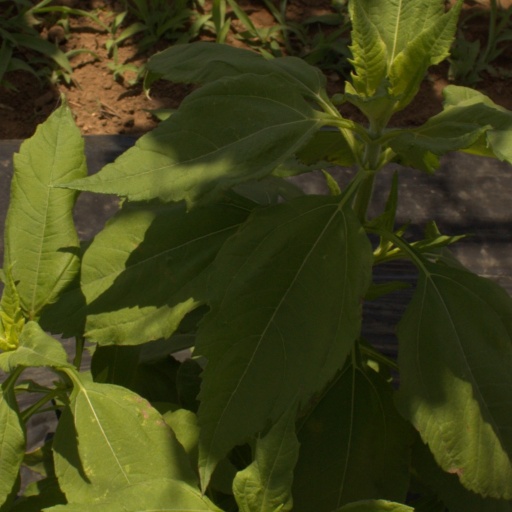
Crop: Jerusalem artichoke